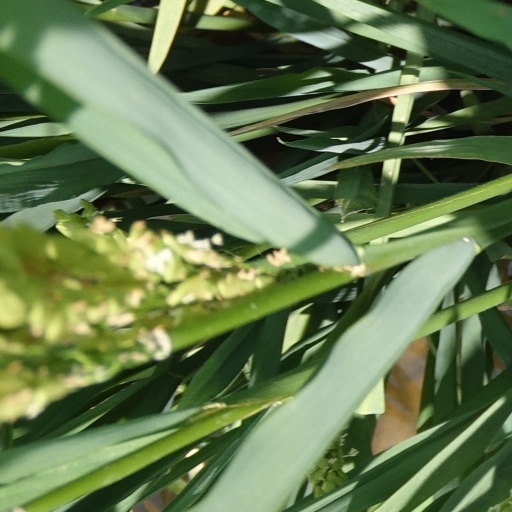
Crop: rice